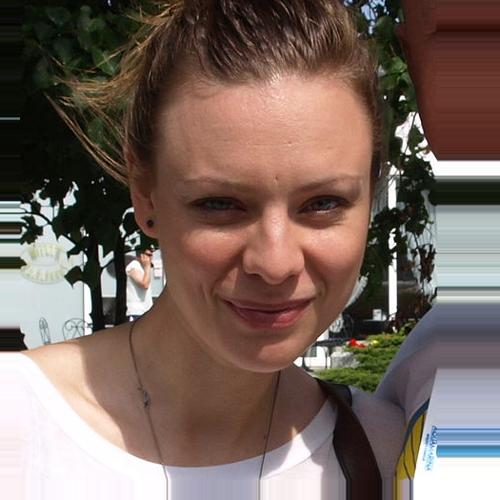
Age: 33